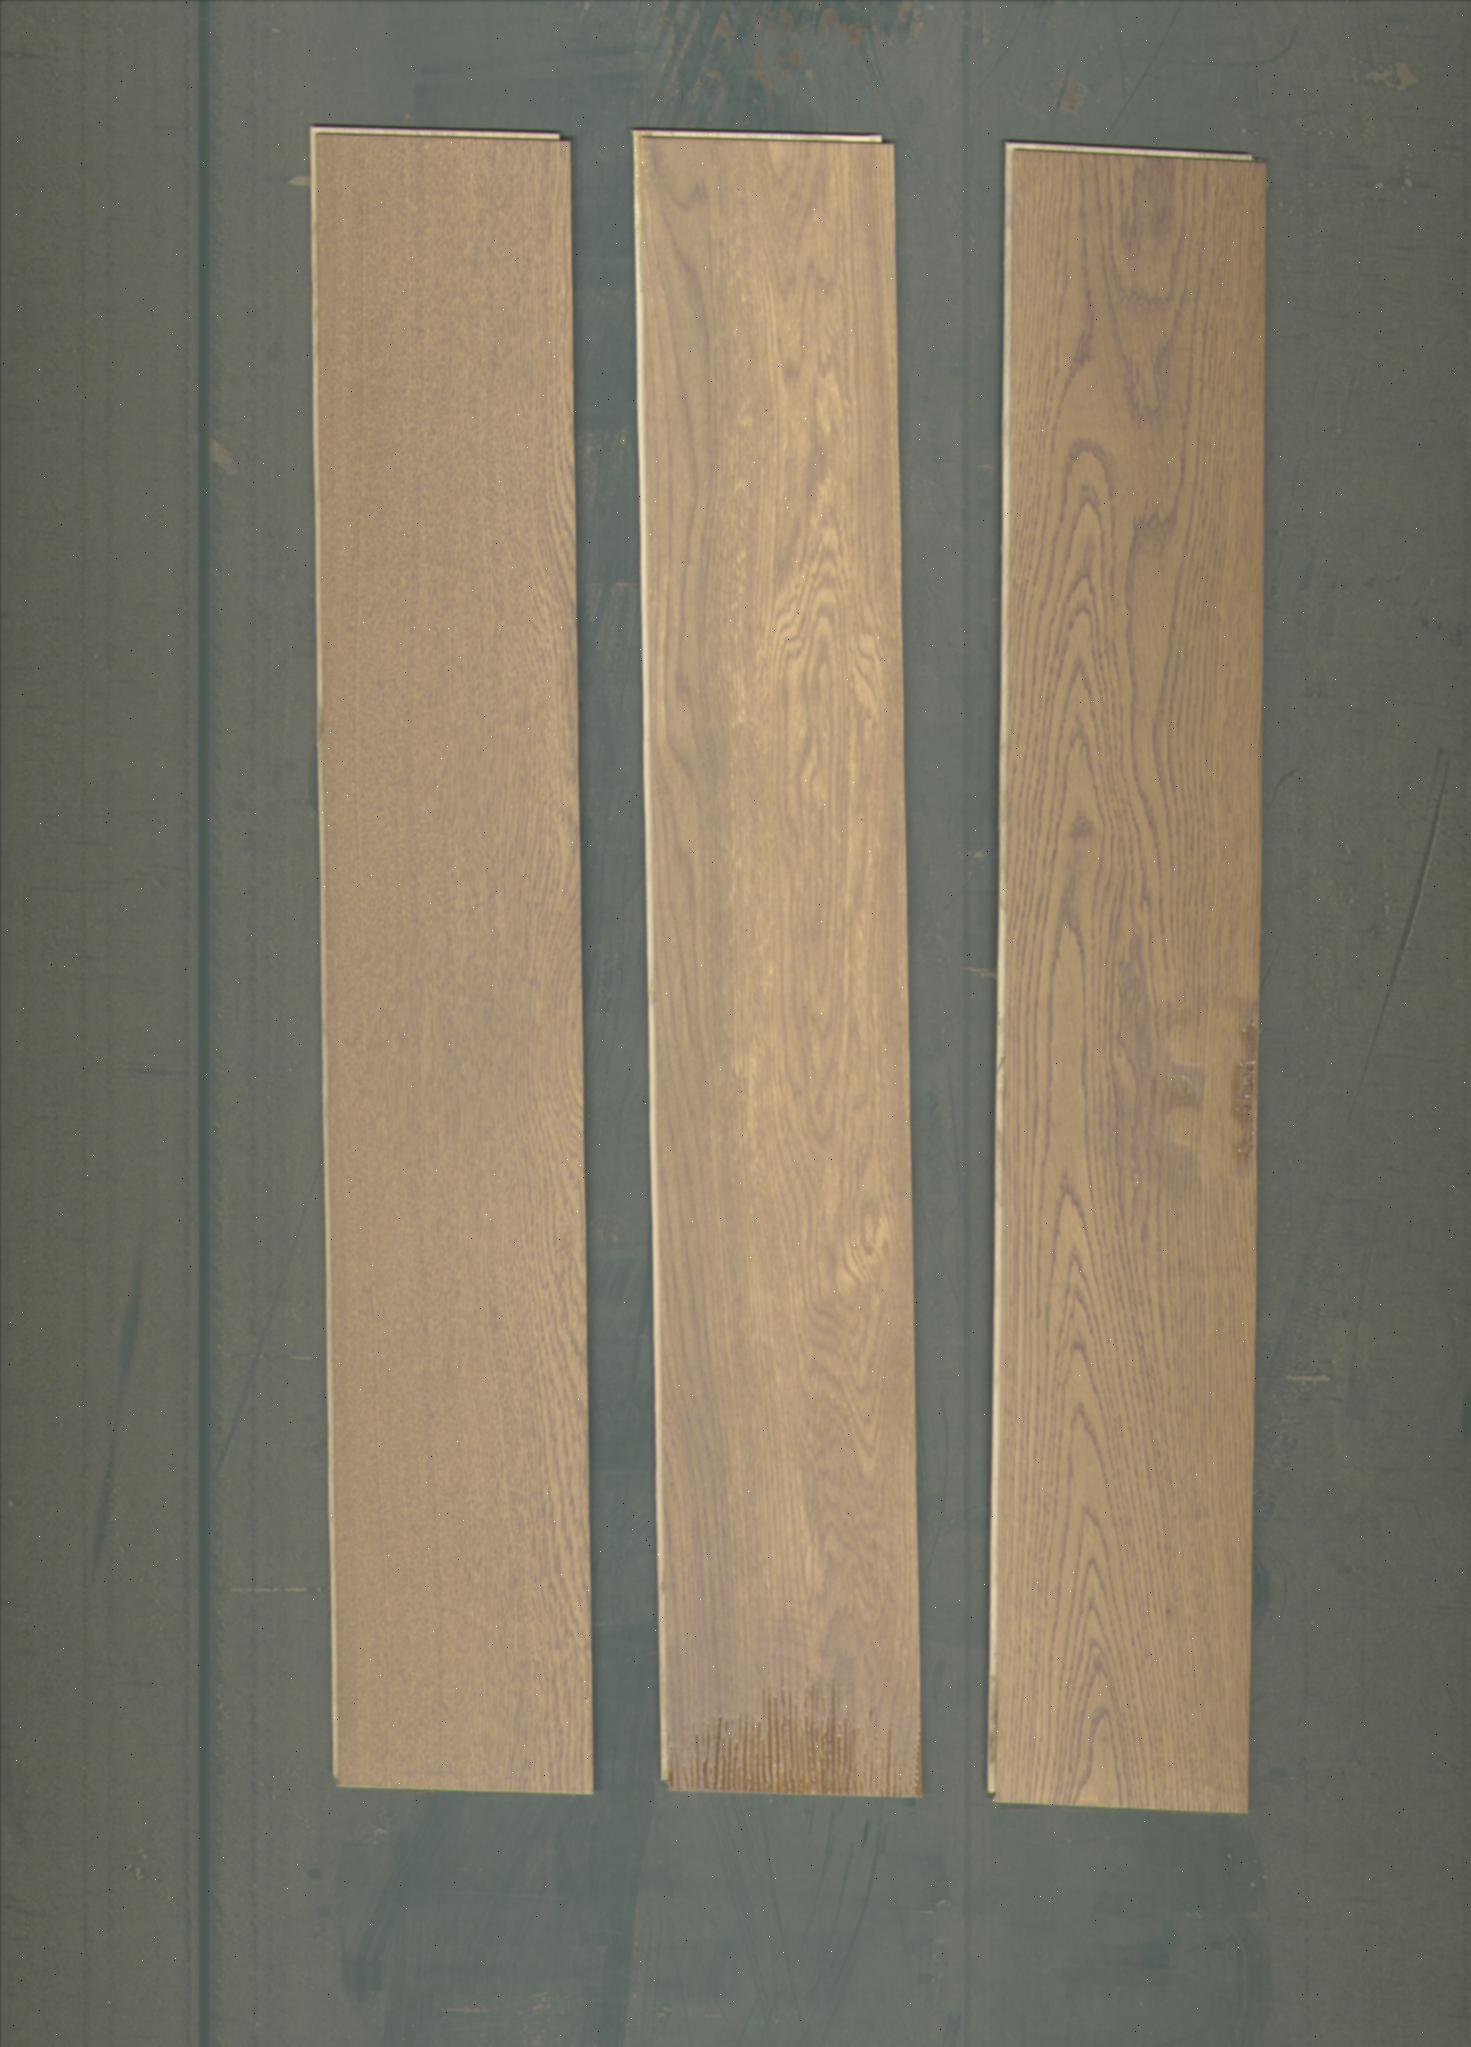
Label: mixers